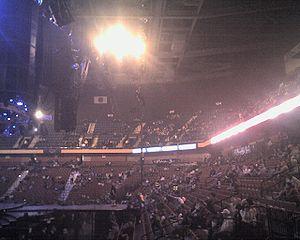
Vue intérieure de la Mohegan Sun Arena lors d'un concert de Justin Timberlake le 24 mars 2007. Source https://www.flickr.com/photos/rosengrant/446680051/sizes/o/
La Mohegan Sun Arena est une salle omnisports située à Uncasville dans le Connecticut, à l'intérieur du Mohegan Sun Resort and Casino.